Dietrich Enns

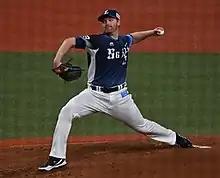
Enns with the Saitama Seibu Lions in 2022

Dietrich Arthur Enns (born May 16, 1991) is an American professional baseball pitcher for the Baltimore Orioles of Major League Baseball (MLB) He has previously played in MLB for the Detroit Tigers, Minnesota Twins and Tampa Bay Rays, in Nippon Professional Baseball (NPB) for the Saitama Seibu Lions, and in the KBO League for the LG Twins.